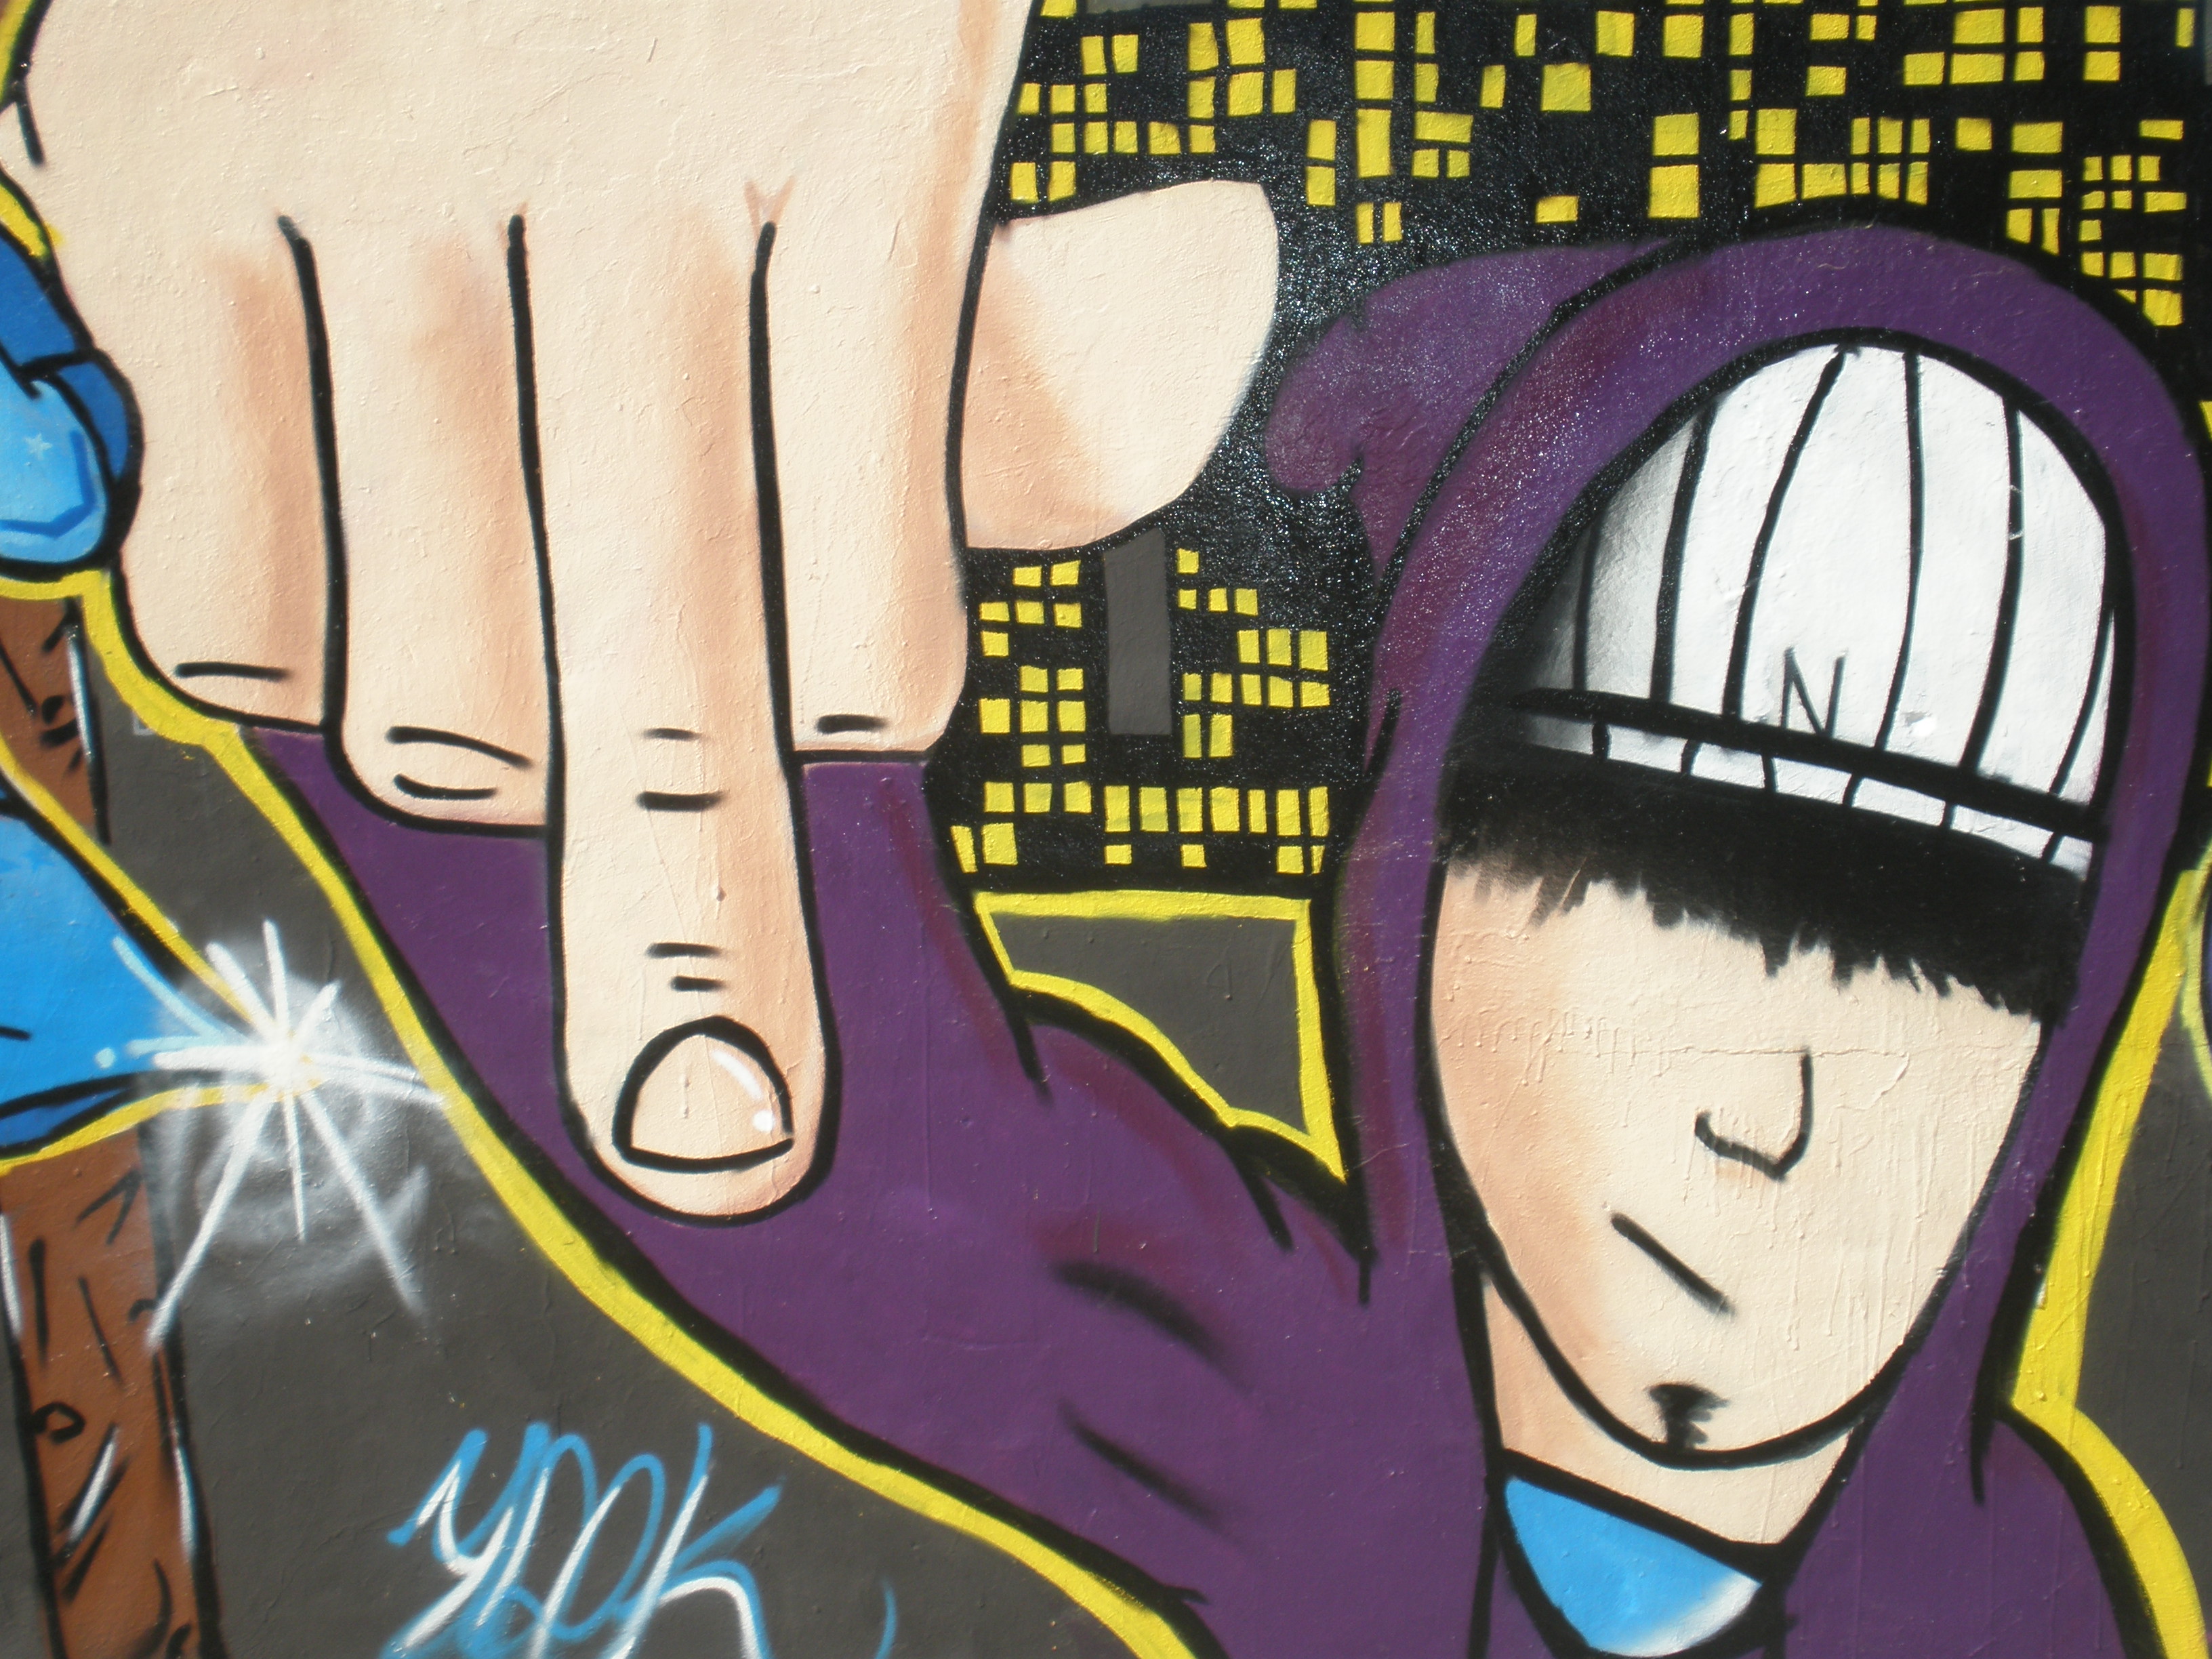
graffiti, art, illustration, anime, comics, cartoon, comic book